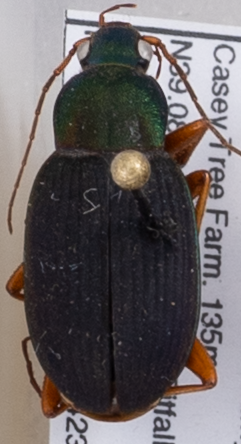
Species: Chlaenius aestivus
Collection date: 2019-04-23
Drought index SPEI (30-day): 0.41
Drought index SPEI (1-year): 2.09
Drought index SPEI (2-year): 2.09